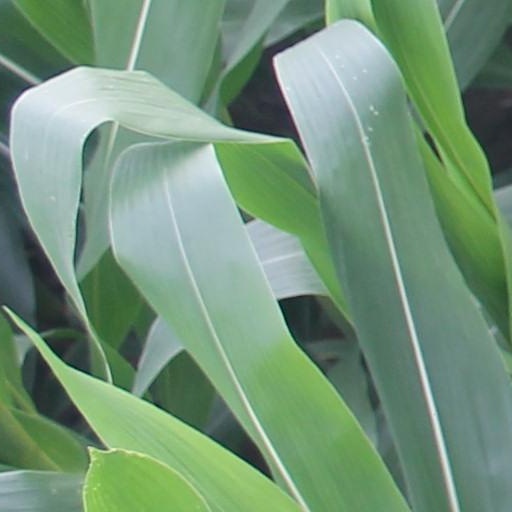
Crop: maize; corn